Downtown Holly Commercial District

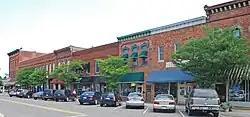
East side of Saginaw Street, at Battle Alley

The Downtown Holly Commercial District is a commercial historic district located primarily South Saginaw Street and Battle Alley in Holly, Michigan. The district is roughly bounded by Maple Street, South Broad Street, First Street, and the Grand Trunk Railroad tracks. It was listed on the National Register of Historic Places in 1986.